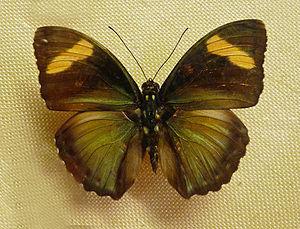
Euphaedra (Euphaedrana) justitia (Staudinger, 1886) (Cameroun) - Musée zoologique de Strasbourg
Euphaedra est un genre de lépidoptères de la famille des Nymphalidae et de la sous-famille des Limenitidinae.
Euphaedra justitia est une espèce de lépidoptères de la famille des Nymphalidae, de la sous-famille des Limenitidinae, du genre Euphaedra, du sous-genre Euphaedrana.